Lake Warren

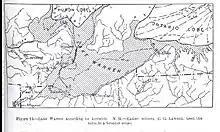
Map of Lake Warren in the Lake Huron and Lake Erie Basins

The relatively strong but discontinuous multiple sand and gravel beach ridges occurring as close as 40 feet and as much as 100 feet below the Whittlesey strand line in western New York (between are correlated with Glacial Lake Warren. These ridges occur at the foot of the Allegheny Plateau. They are frequently associated with deltas. The ridges are well developed in a few areas well beyond the Plateau in the Lakes Erie and Ontario lowlands. In many cases, the ridges and deltas are underlain by silts of Lake Whittlesey lakebed.